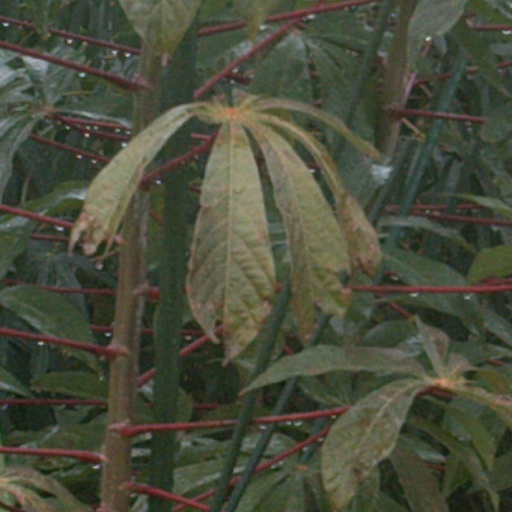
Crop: cassava